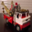
Label: truck